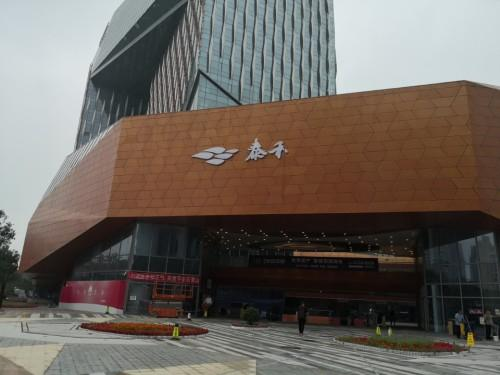
地标名称：泰禾长安中心
所在城市：北京市·石景山区